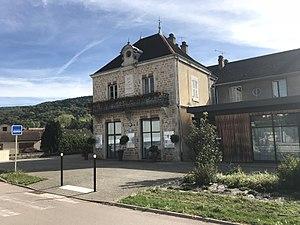
Image du village de Balanod, département du Jura, France, en octobre 2017.
Balanod est une commune française située dans le département du Jura, en région Bourgogne-Franche-Comté.